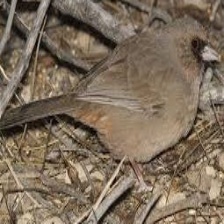
Species: ALBERTS TOWHEE
Scientific name: PIPILO ABERTI